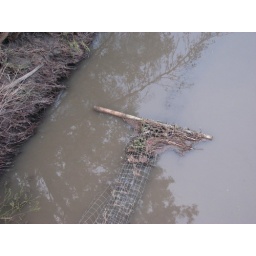
This is a field fence that got washed down the creek, under a bridge, and across the street